Serious Men (film)

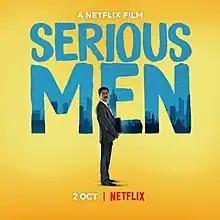
Netflix release poster

Serious Men is an Indian Hindi-language satirical comedy-drama film directed by Sudhir Mishra. It is based on the book of the same name by Manu Joseph and features Nawazuddin Siddiqui in the lead role. The film is produced by Bombay Fables and Cineraas Entertainment. It was released on Netflix on 2 October 2020. Exploring the themes of class, caste, and prejudice, the film is a reminder of the challenges that Dalit people face in India.